Lovell Chen

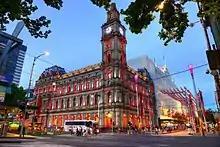
Melbourne GPO

Original architect: James Fawcett and H.P. Ashworth of the Railways Department, constructed 1902-1910.